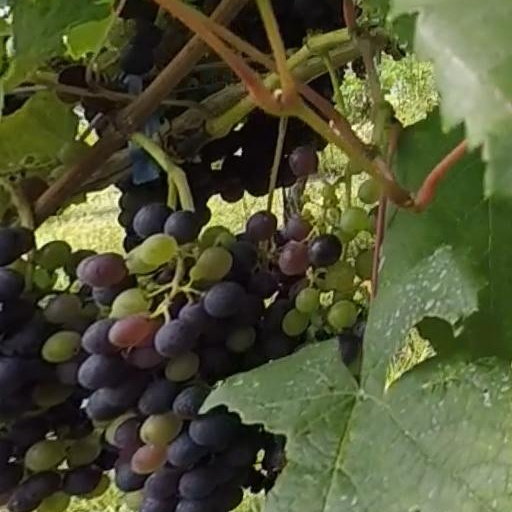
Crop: grape